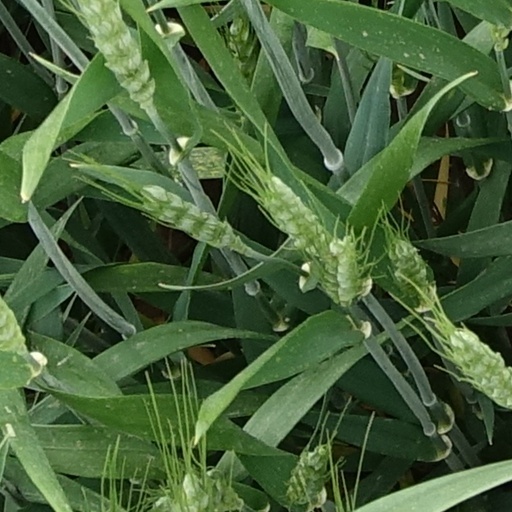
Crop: wheat